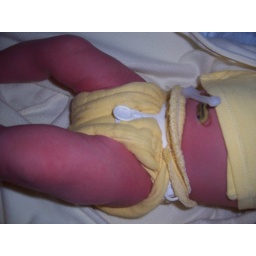
NB prefold dyed Sunflower yellow by mommy, secured with snappy, ready for bed